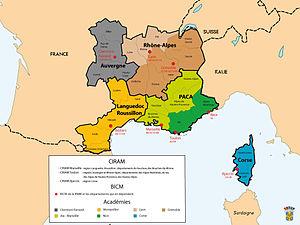
Région maritime Méditerranée sous commandement de CECMED
Le CECMED est le commandant de la zone et de l'arrondissement maritimes « Méditerranée ».